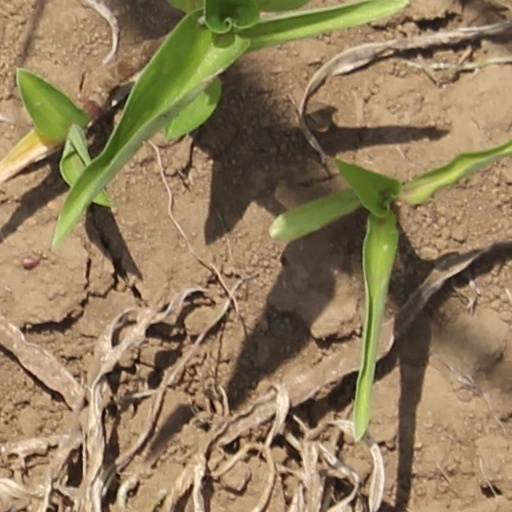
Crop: wheat